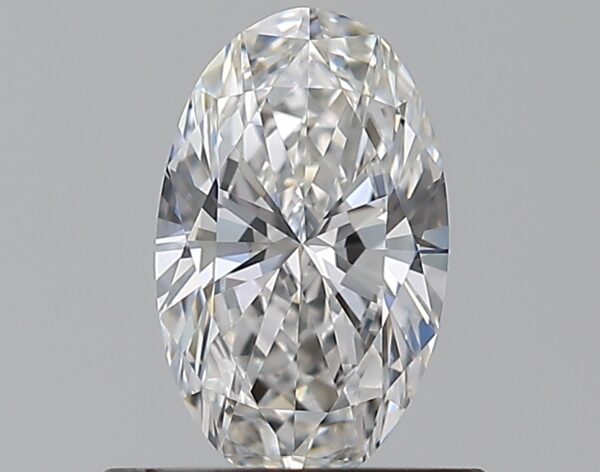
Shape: oval
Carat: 0.59
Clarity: VS1
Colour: E
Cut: EX
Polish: EX
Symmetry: VG
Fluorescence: ST
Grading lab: GIA
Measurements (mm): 7.45 x 4.54 x 2.69